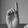
ASL letter: D